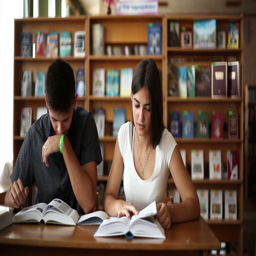
cheerful woman and man are ridding books in a library